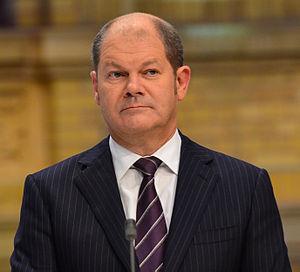
Les élections régionales de 2011 à Hambourg se sont tenues le 20 février 2011, afin d'élire les 121 membres de la 20ᵉ législature du Bürgerschaft de la ville-Land de Hambourg.
Les élections régionales de 2015 à Hambourg se tiennent le dimanche 15 février 2015, afin d'élire les 121 membres de la 21ᵉ législature du Bürgerschaft de la ville libre et hanséatique de Hambourg.
Le sénat Scholz II est le gouvernement de la ville libre et hanséatique de Hambourg entre le 15 avril 2015 et le 28 mars 2018, sous la 21ᵉ législature du Bürgerschaft.